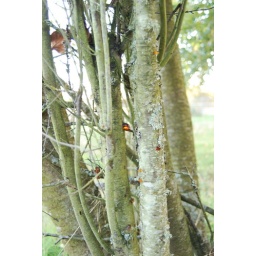
This is a tree in the field across from my house